STIX Fonts project

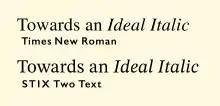
STIX Two compared to the standard digitisation of Times New Roman. STIX Two has a higher x-height and a reduction in fine detail.

On December 1, 2016, the official project website announced the release of STIX version 2.0.0. This was created by Ross Mills and John Hudson of Tiro Typeworks. Unlike the previous version, which closely matches Nimbus Roman No. 9 L, it is an original design loosely inspired by a smaller 10 point size of Times New Roman, with a higher x-height.